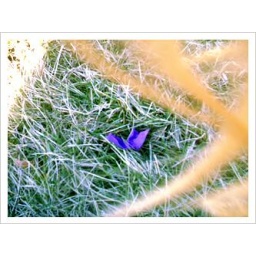
a plastic flower i found in the graveyard. my hair flew in the picture, but i thought that was rather charming.